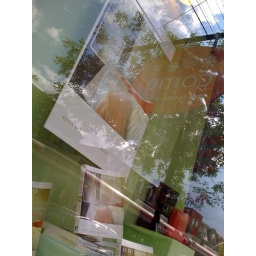
My book Do Not Disturb: Hotel Sex Stories in the window of Toronto's Come As You Are